Pat Gozemba

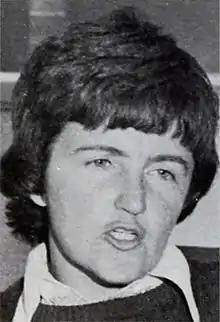
Gozemba, 1977 yearbook from Salem State College

Patricia Andrea Gozemba (born 1940) is an American academic and activist. She grew up in Massachusetts and was involved in the political movements of the 1960s and 1970s, including the Civil Rights Movement, the Women's Liberation Movement and protests against the Vietnam War.